King George V School, Seremban

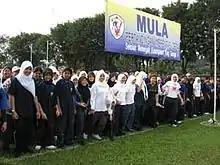
Cross Country

The school is organised into five sport houses. The school has a full range of sports facilities. SMKKGV is one of the earliest school to provide swimming pool in Negeri Sembilan.